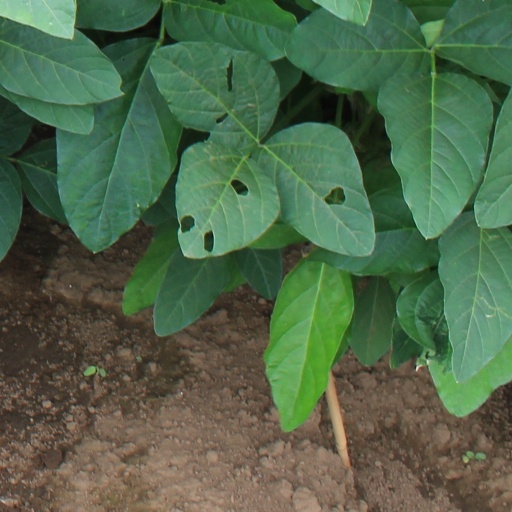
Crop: soybean